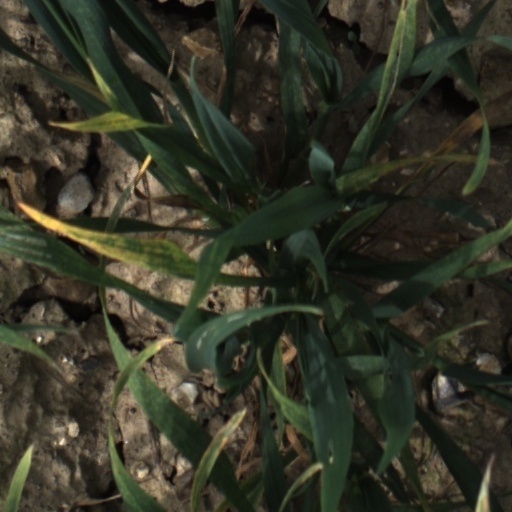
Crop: wheat